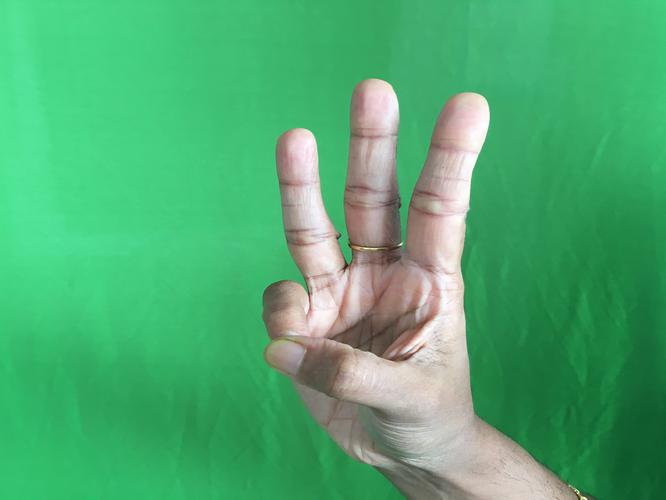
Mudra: Trishulam
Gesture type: single_hand